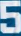
Number: 5